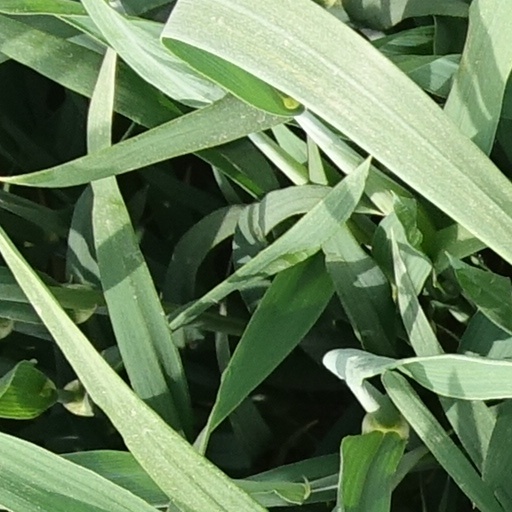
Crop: wheat